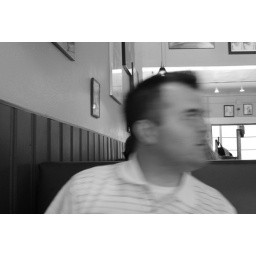
sitting in a booth at a pizza store (9)